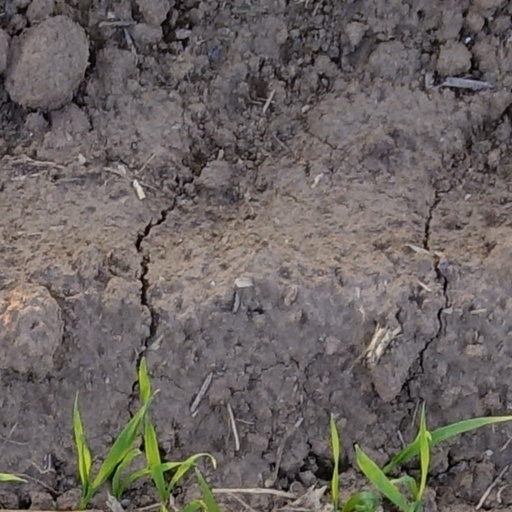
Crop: wheat